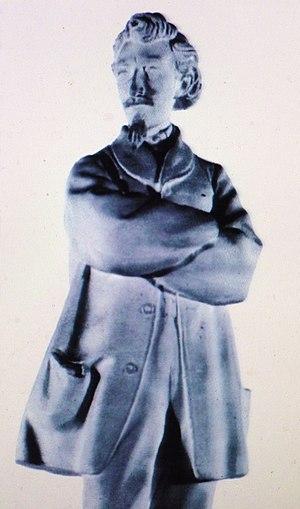
Portrait en photosculpture de François Willème réalisé dans les années 1860.
La photosculpture ou photo-sculpture est une technique inventée en 1859-1860 par François Willème, peintre, photographe et sculpteur français. Elle permet la reproduction photographique des objets en relief d'après nature.
François Willème, né à Sedan le 27 mai 1830, mort à Roubaix le 31 janvier 1905, est un peintre, photographe et sculpteur français, inventeur de la photosculpture vers 1859-1860.